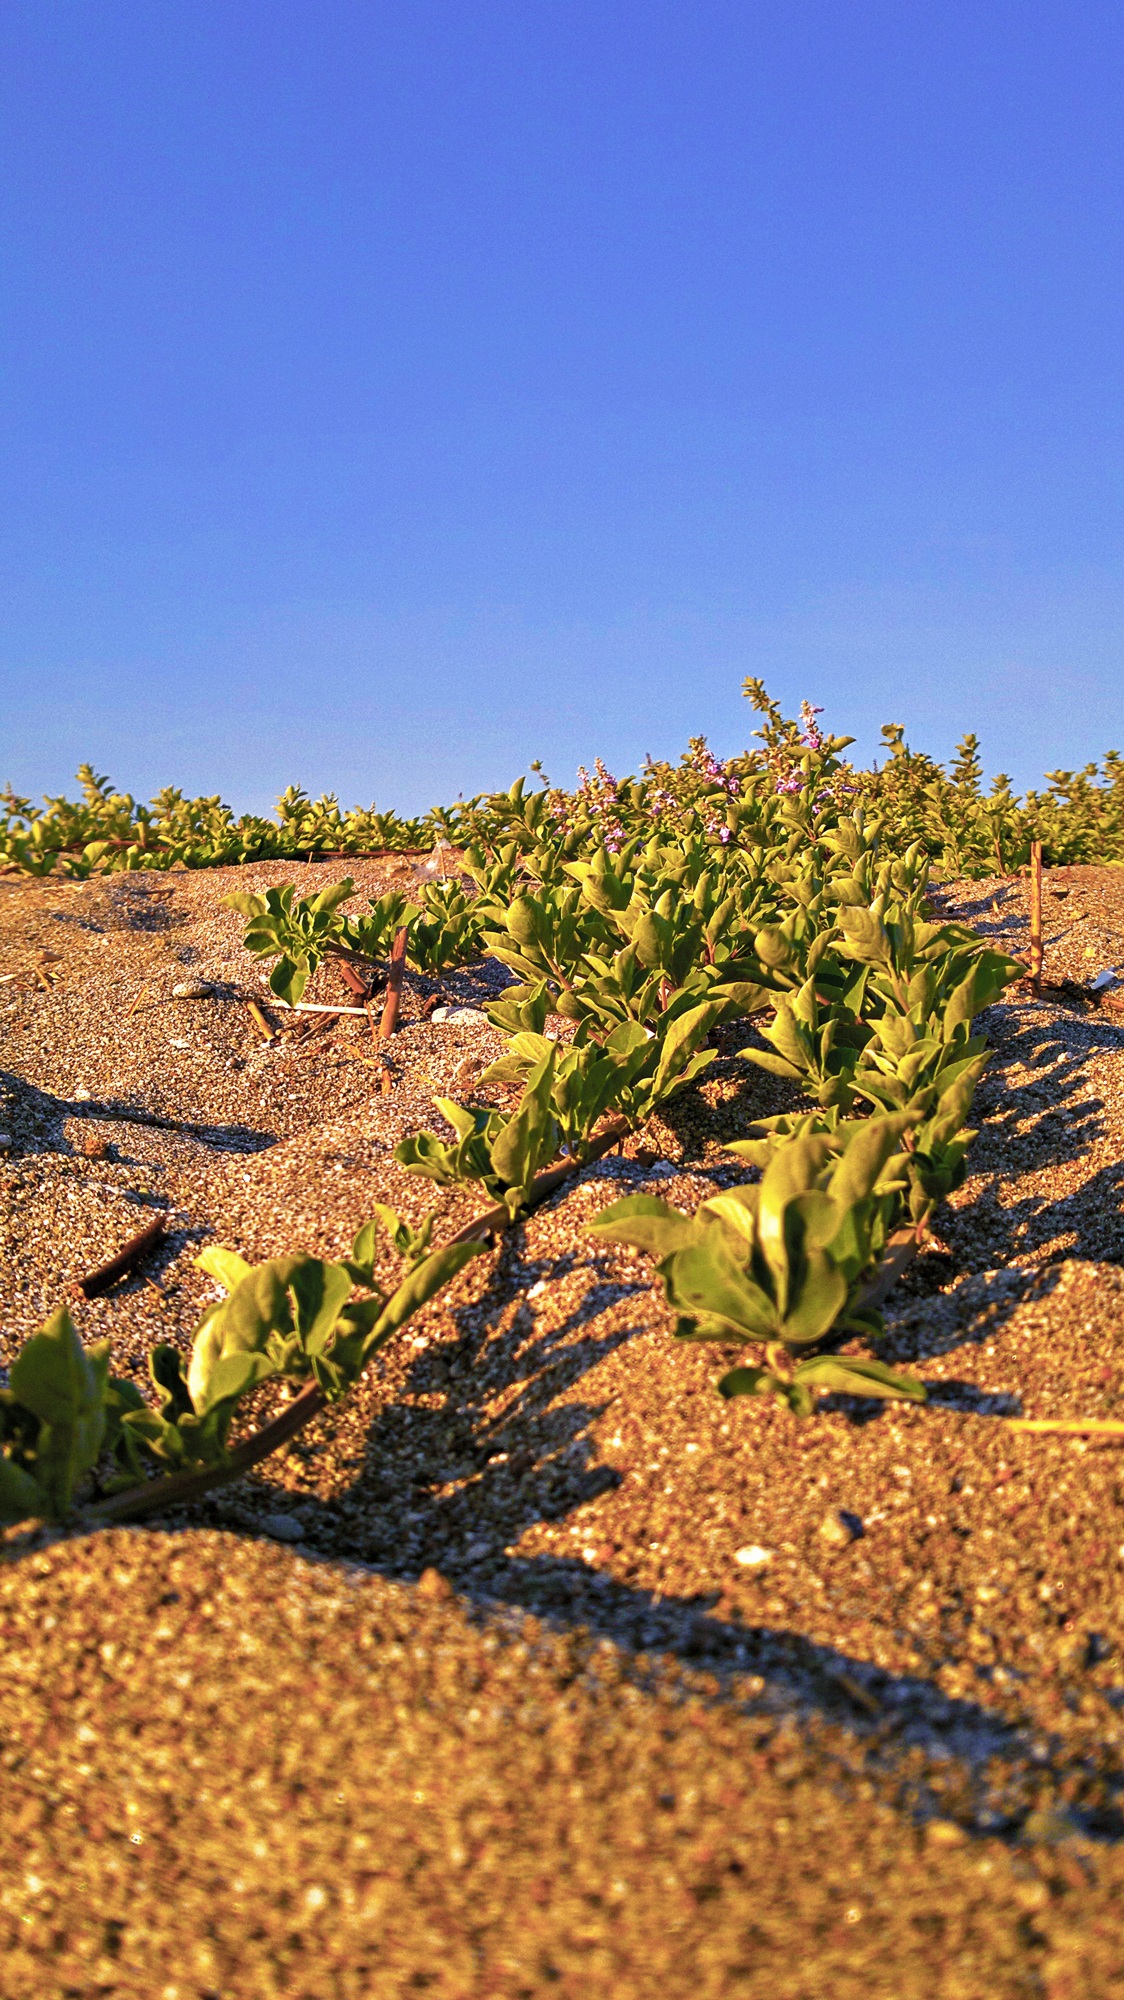
landscape, coast, tree, nature, grass, sand, plant, sky, field, leaf, hill, desert, dune, flower, valley, dry, bush, crop, autumn, scenery, soil, agriculture, terrain, flora, plants, outside, hot, plantation, ecosystem, rural area, sand dunes, natural environment, grass family